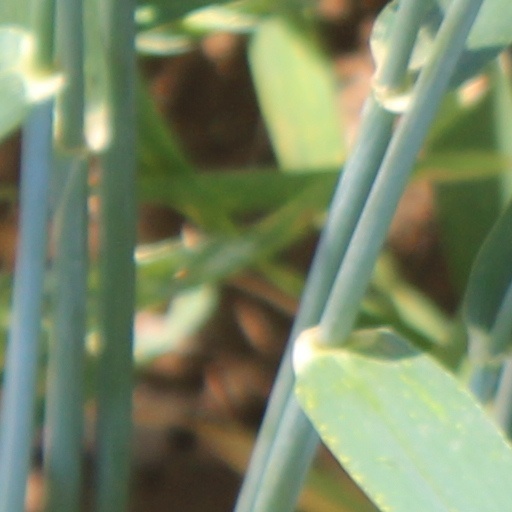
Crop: wheat